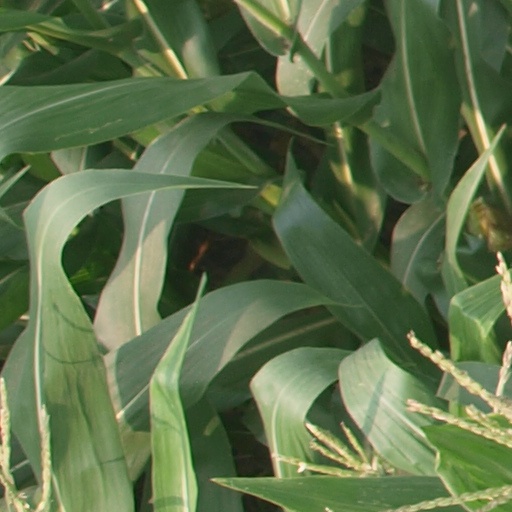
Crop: maize; corn